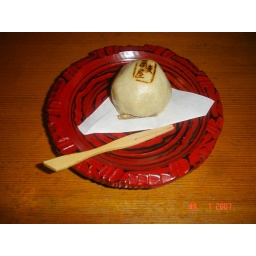
A warm cake with Red bean in the center, and warmed in a oven